Chondrolaryngoplasty

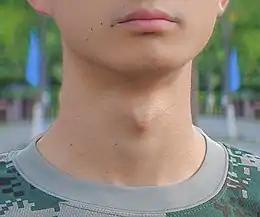
An Adam’s apple

Chondrolaryngoplasty (commonly called tracheal shave, but this is a misnomer as the trachea is not involved) is a surgical procedure in which the thyroid cartilage is reduced in size by shaving down the cartilage through an incision in the throat, generally to aid those who are uncomfortable with the girth of their Adam's apple.